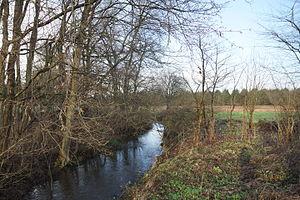
Oersdorf (Oersrdorf), Allemagne: Ohlau